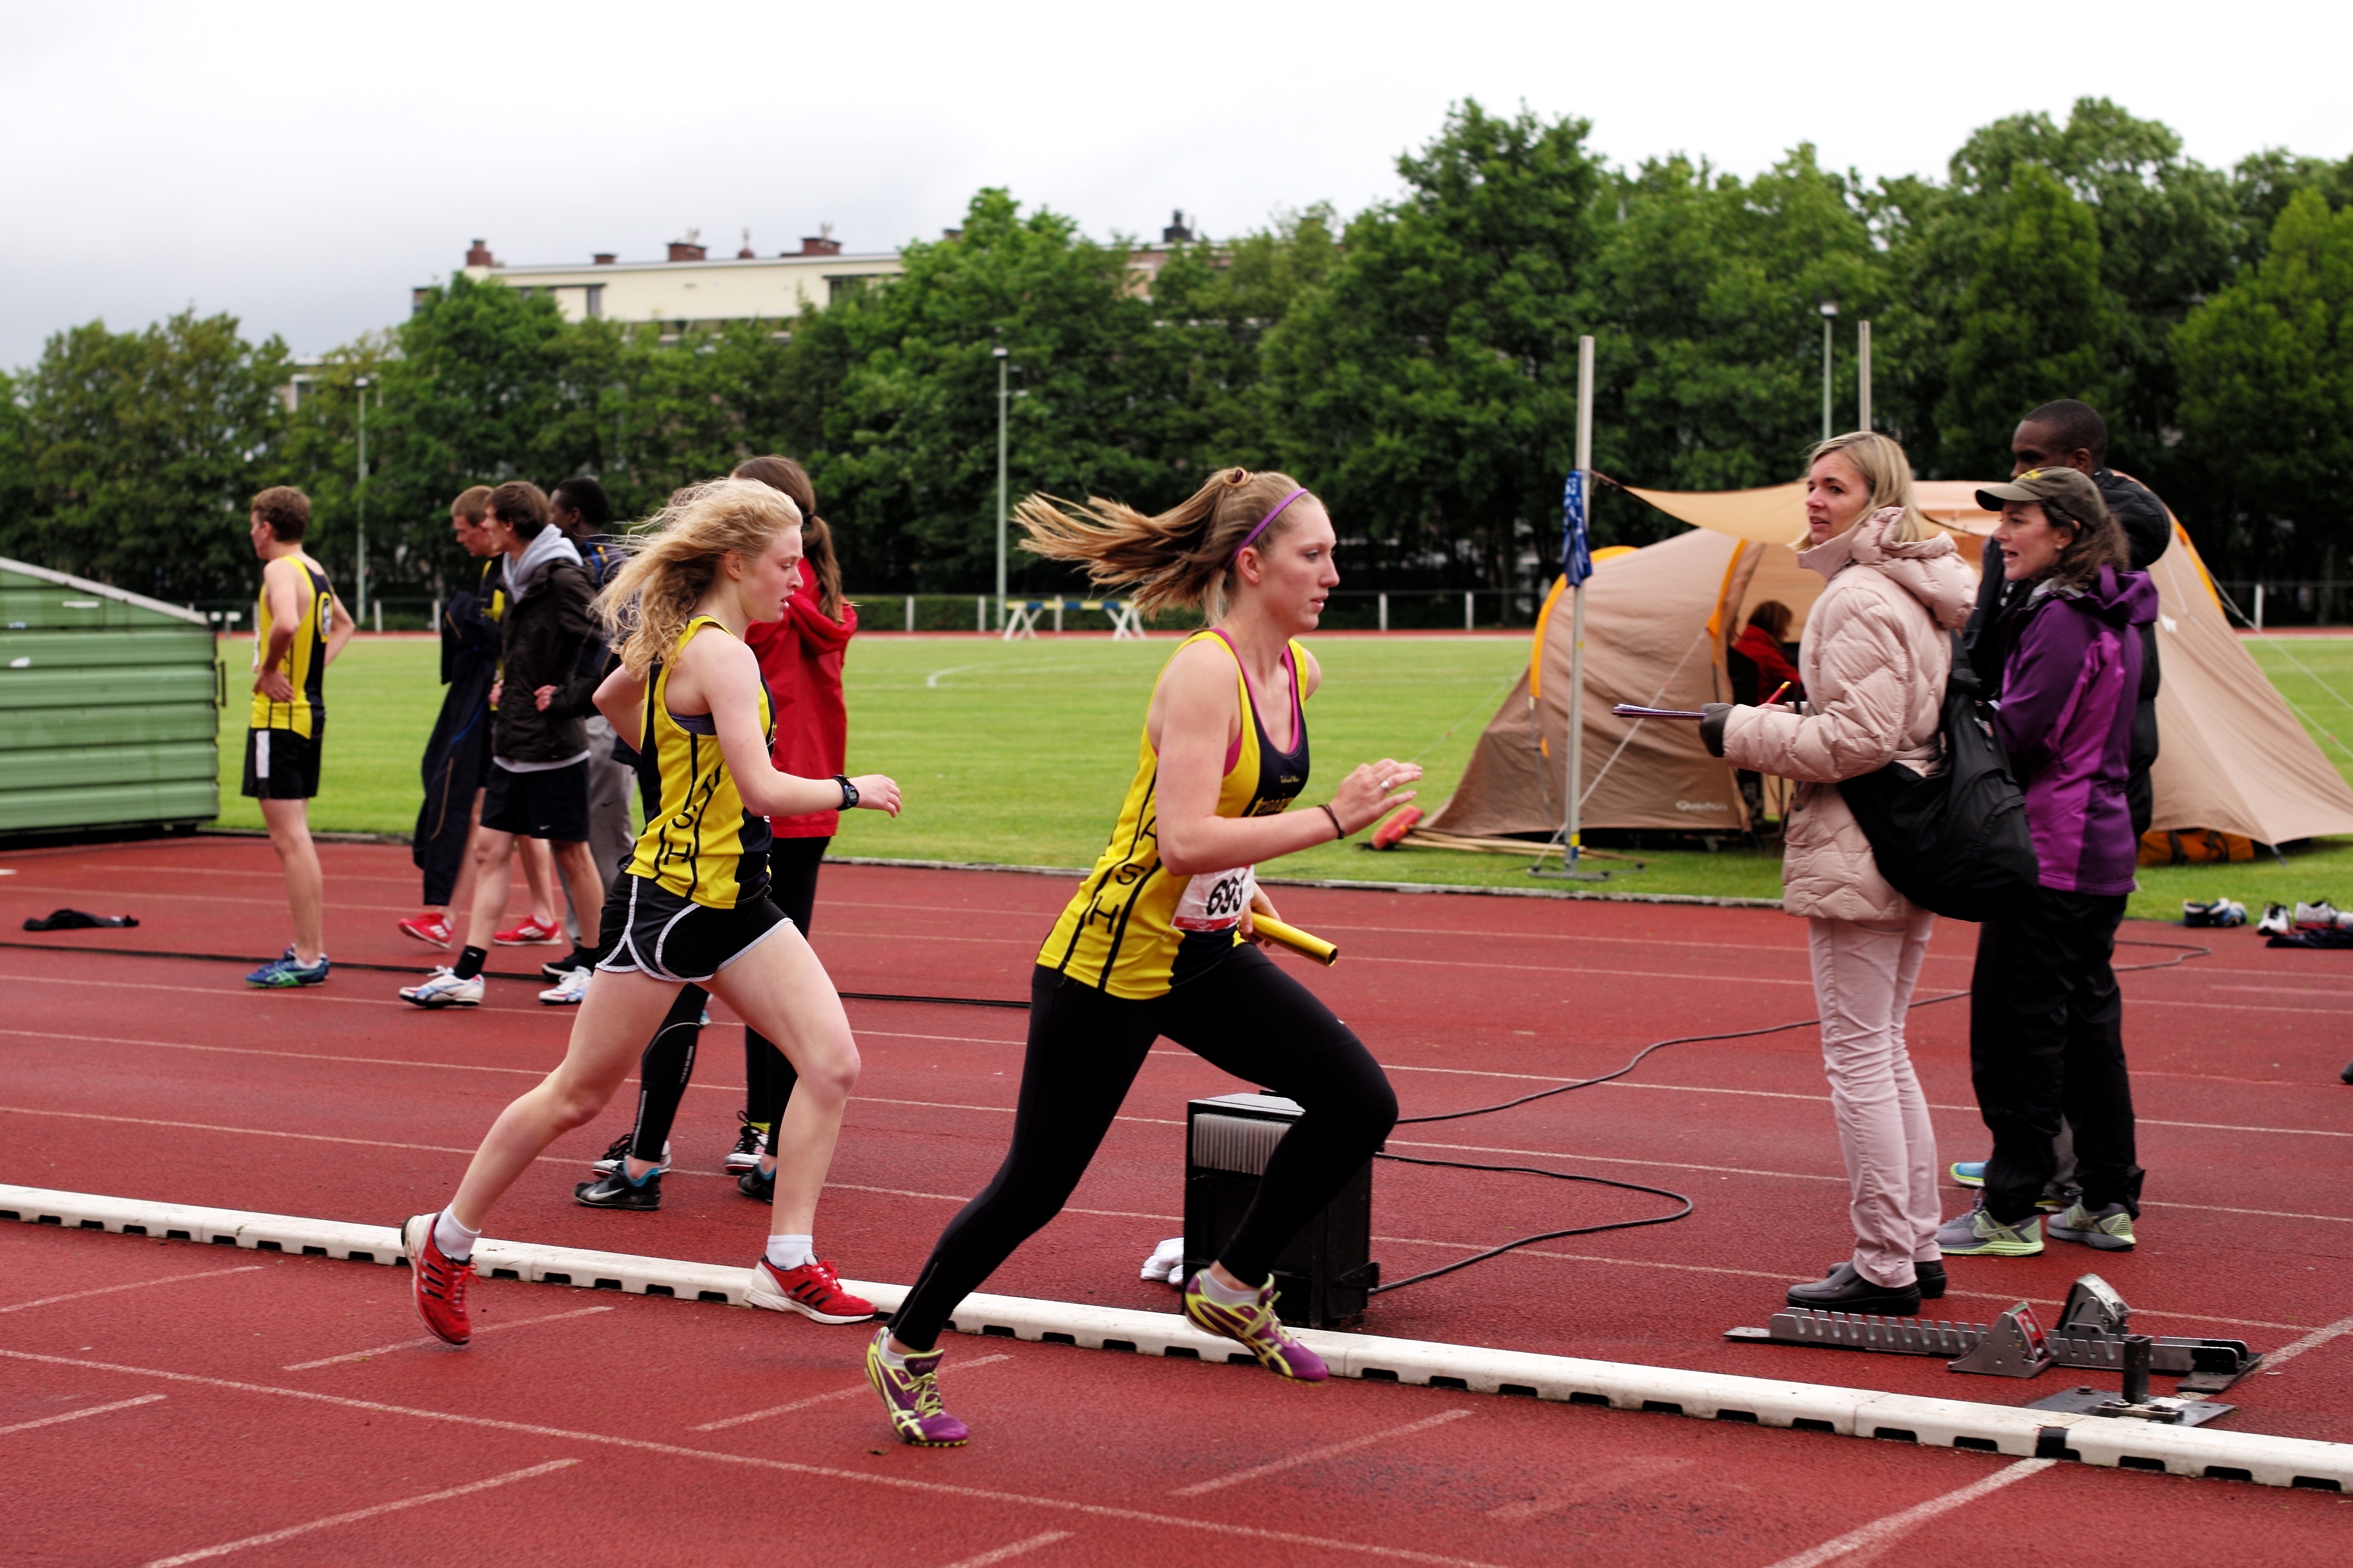
girl, track, sport, boy, running, run, jumping, runner, competition, sports, highschool, athletics, meet, sprint, trackfield, physical exercise, human action, track and field athletics, middle distance running